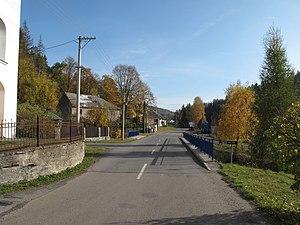
Norberčany est une commune du district et de la région d'Olomouc, en République tchèque. Sa population s'élevait à 267 habitants en 2018.